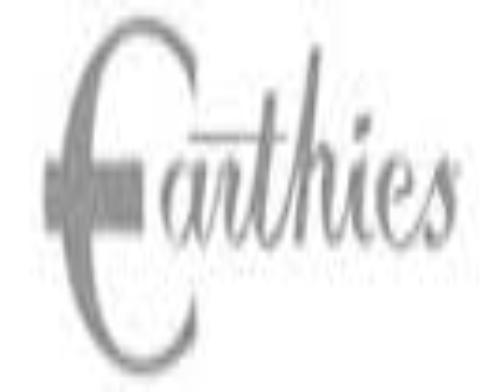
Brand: Earthies
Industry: Clothes